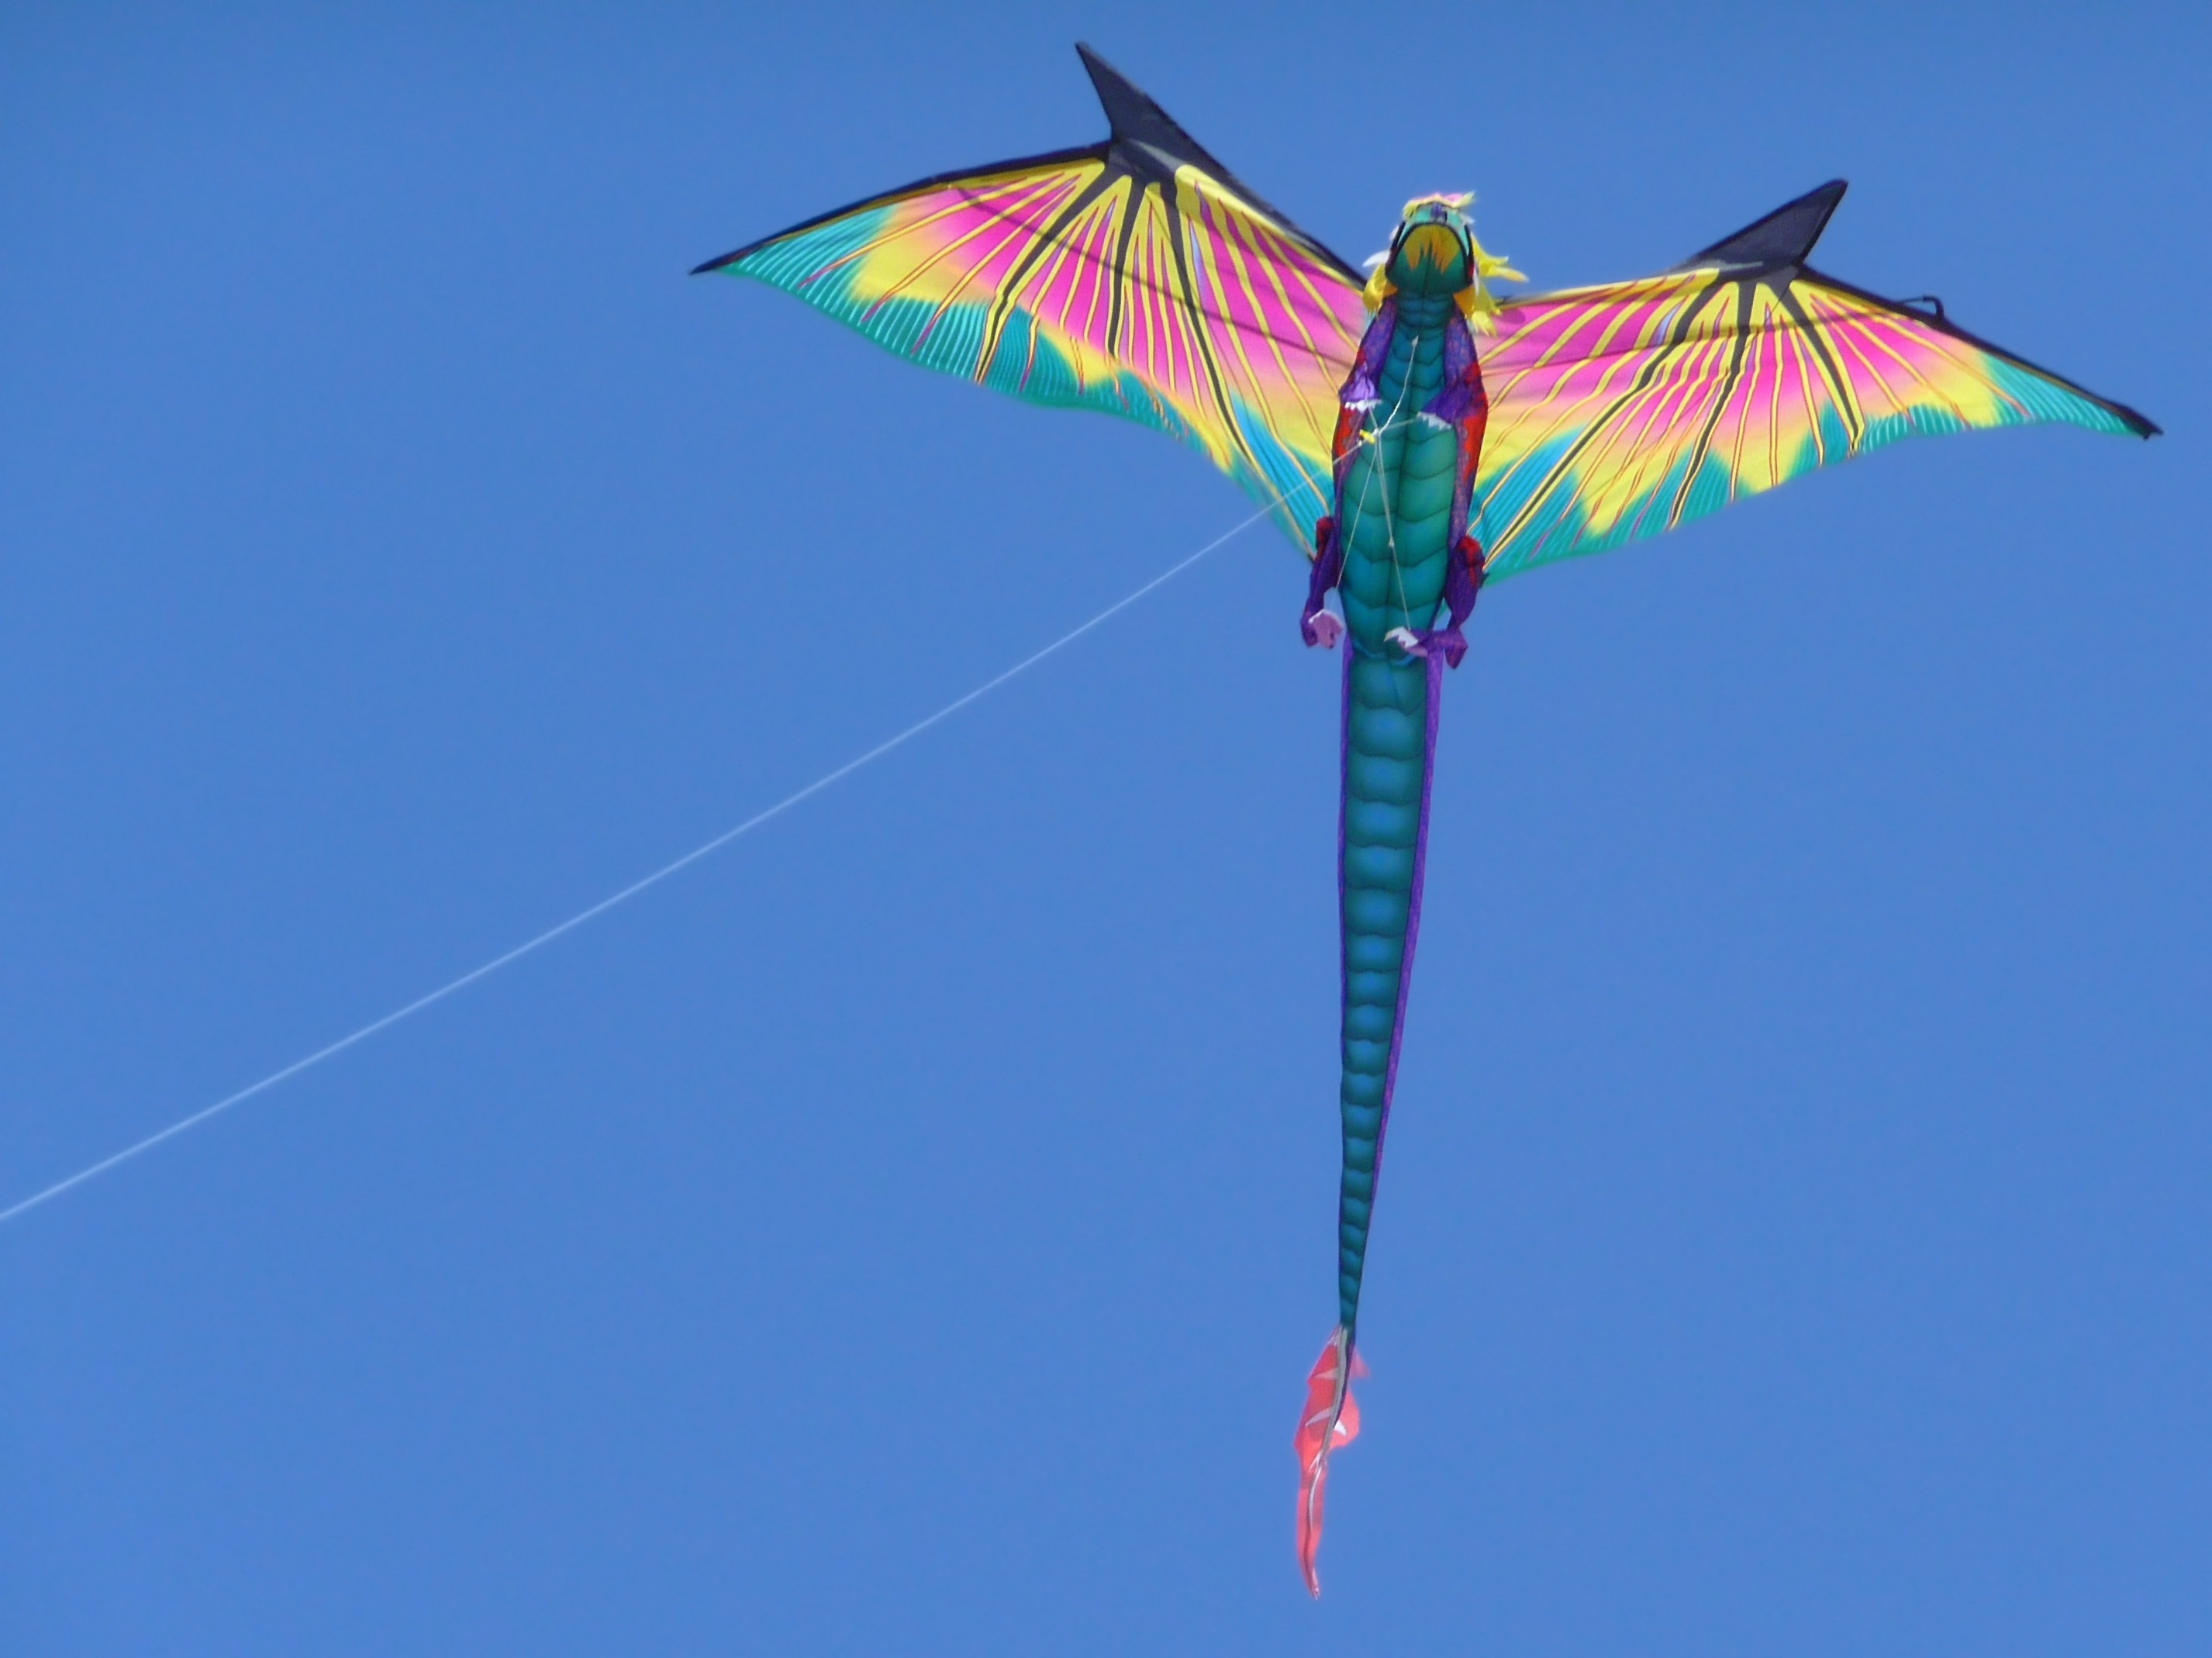
beach, sky, wind, flying, fly, recreation, kite, colourful, toy, activity, outdoors, sports, joy, dragon, windsports, kite sports, individual sports, sport kite